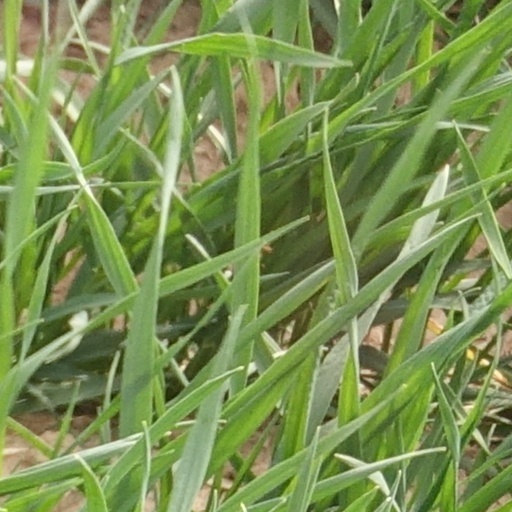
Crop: wheat